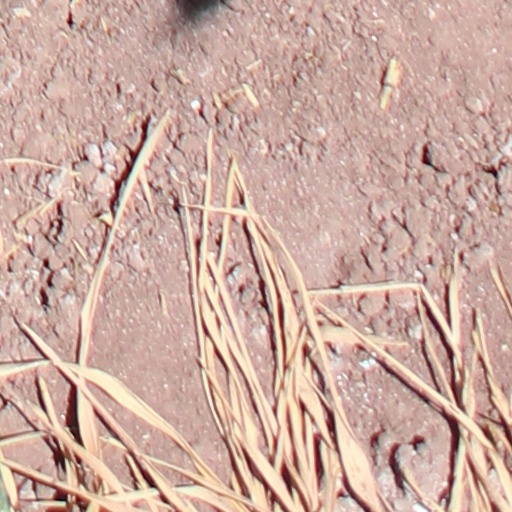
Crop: wheat